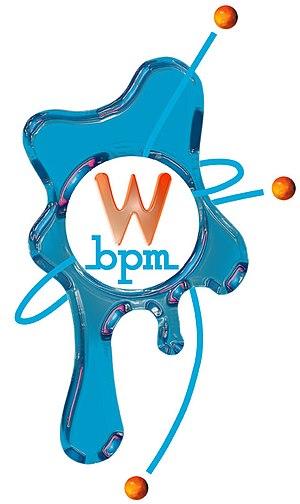
Logo de la chaîne musicale électro pan-européenne lancée en 1997
Wbpm fut la toute première chaîne de télévision consacrée aux musiques électroniques, lancée par satellite sur toute l'Europe en 1998 par un éditeur indépendant : WAT, s'annonçant comme premier bouquet de chaînes gratuites en Europe. Elle commence à diffuser sur le satellite Hot Bird d'Eutelsat, le 21 juin 1998.